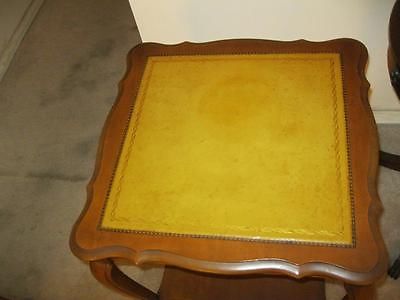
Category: table